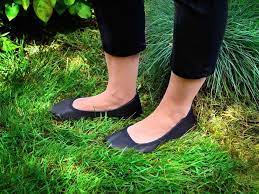
Label: Ballet Flat